Titans

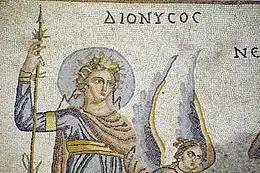
Dionysus in a mosaic from the House of Poseidon, Zeugma Mosaic Museum

As for other male offspring of the Titans, some seem to have participated in the Titanomachy, and were punished as a result, and others did not, or at least (like Helios) remained free. Three of Iapetus' sons, Atlas, Menoetius, and Prometheus are specifically connected by ancient sources with the war. In the "Theogony" both Atlas and Menoetius received punishments from Zeus, but Hesiod does not say for what crime exactly they were punished. Atlas was famously punished by Zeus, by being forced to hold up the sky on his shoulders, but none of the early sources for this story (Hesiod, Homer, Pindar, and Aeschylus) say that his punishment was as a result of the war. According to Hyginus however, Atlas led the Titans in a revolt against Zeus (Jupiter). The "Theogony" has Menoetius struck down by Zeus' thunderbolt and cast into Erebus "because of his mad presumption and exceeding pride". Whether Hesiod was using Erebus as another name for Tartarus (as was sometimes done), or meant that Menoetius's punishment was because of his participation in the Titanomachy is unclear, and no other early source mentions this event, however Apollodorus says that it was. Hesiod does not mention Prometheus in connection with the Titanomachy, but Prometheus does remain free, in the "Theogony", for his deception of Zeus at Mecone and his subsequent theft of fire, for which transgressions Prometheus was famously punished by Zeus by being chained to a rock where an eagle came to eat his "immortal liver" every day, which then grew back every night. However Aeschylus's "Prometheus Bound" (as mentioned above) does have Prometheus say that he was an ally of Zeus during the Titanomachy.